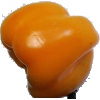
Label: Pepper Yellow 1